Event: Nepal Earthquake
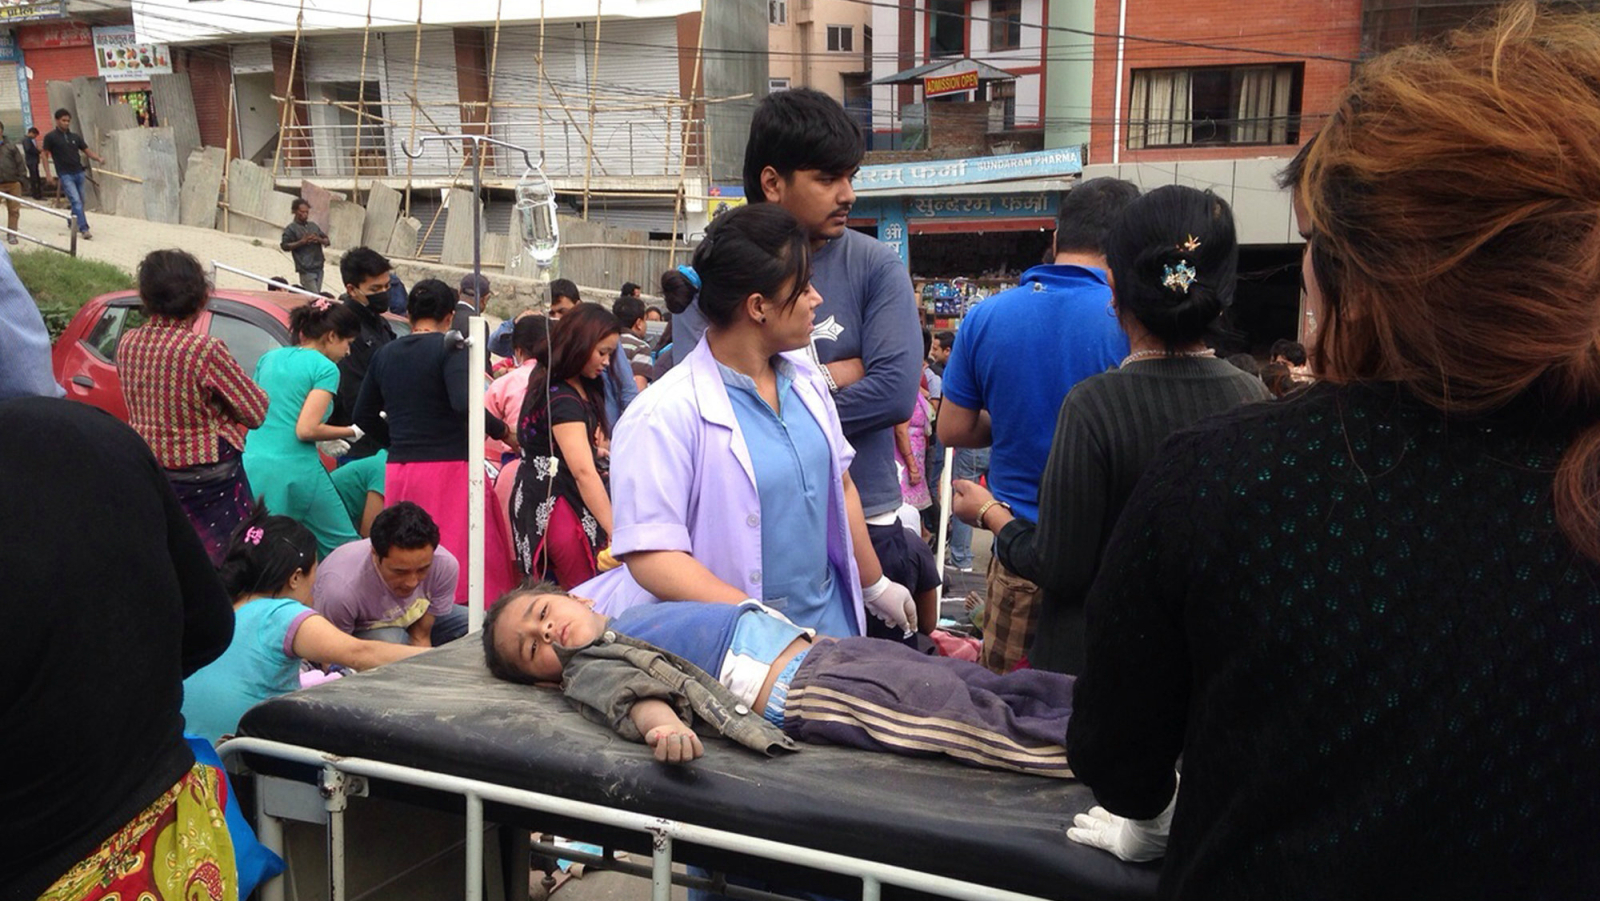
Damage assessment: damage